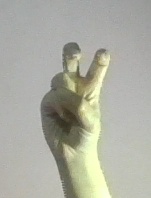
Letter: toot